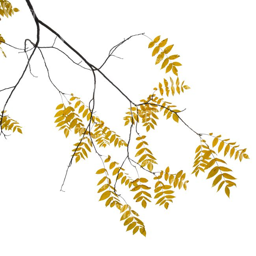
a cut out branch with yellow leaves